Eugene Lamb Richards

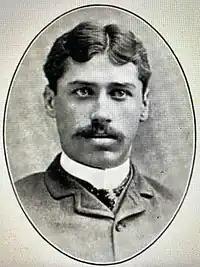

Eugene Lamb Richards Jr. (June 14, 1863 – September 17, 1927) was an American college football player, lawyer, and politician.